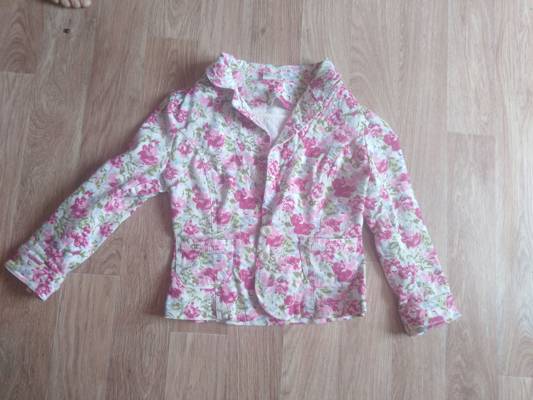
Waste category: clothes